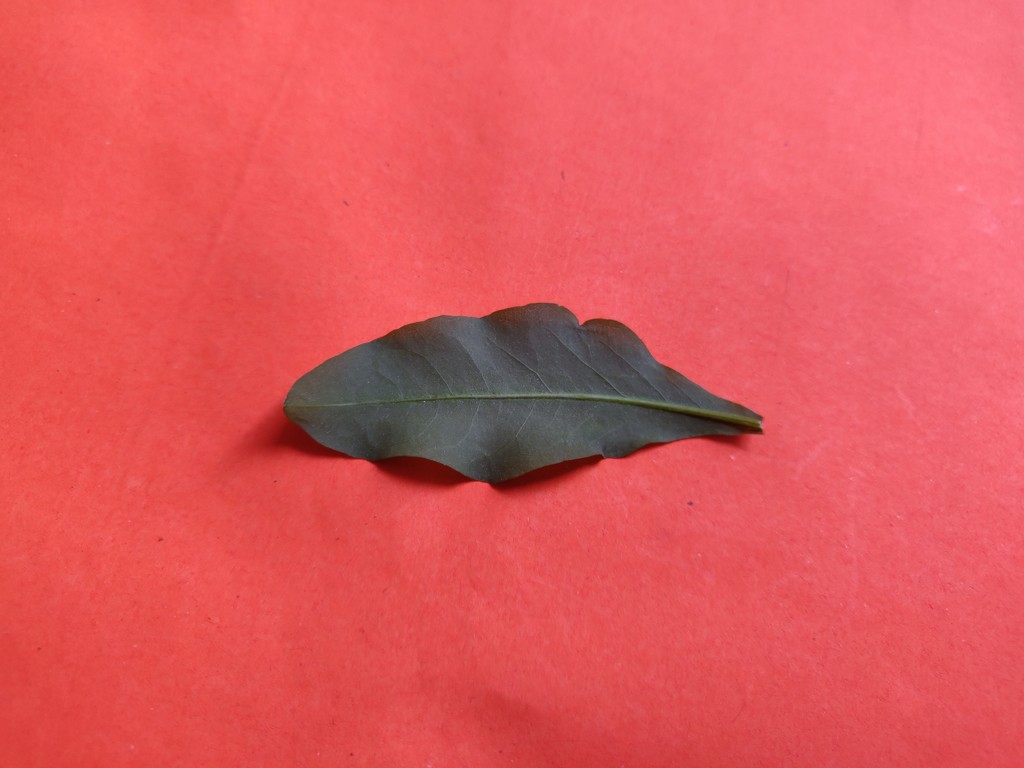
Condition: Healthy
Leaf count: single
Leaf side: back